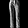
Label: Trouser